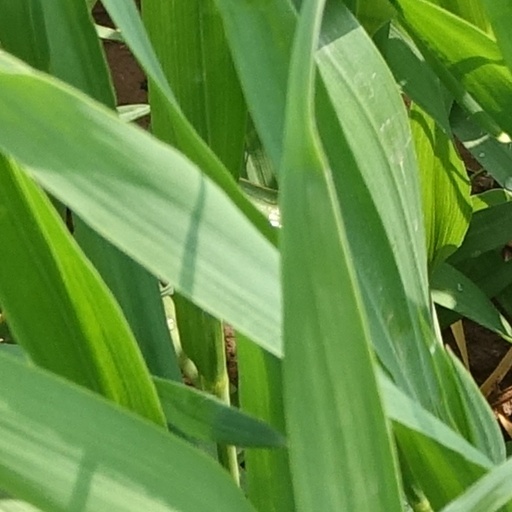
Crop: wheat